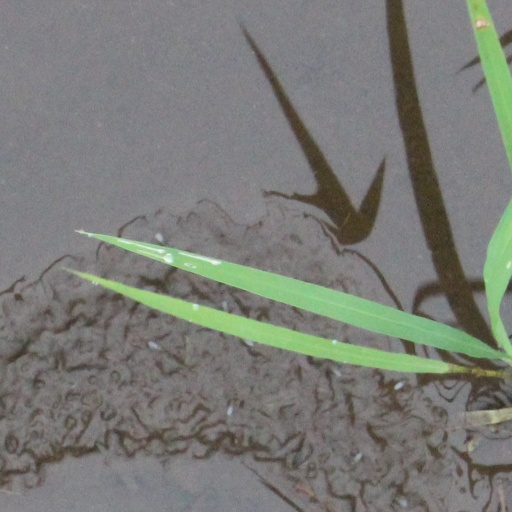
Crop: rice